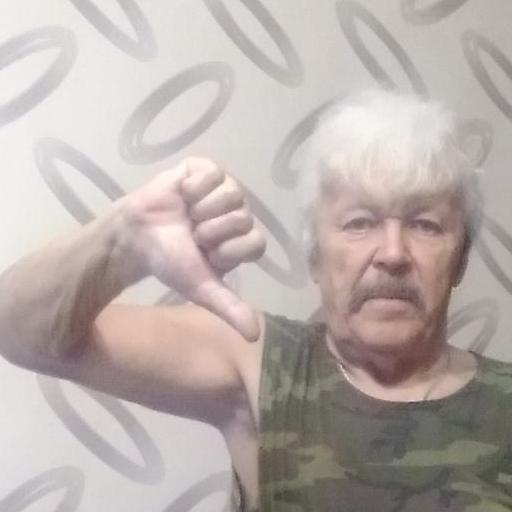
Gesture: dislike